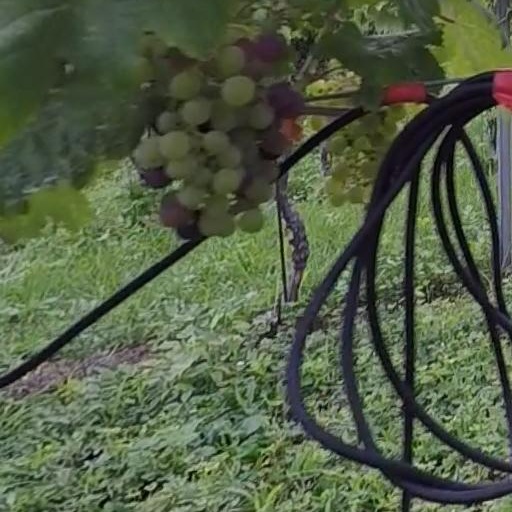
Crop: grape